Instrument of the Primum Mobile

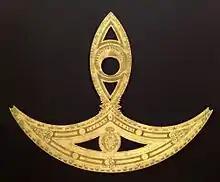
Instrument of the Primum Mobile. Medici collections, Museo Galileo

The Instrument of the Primum Mobile is also called the quadrant of Petrus Apianus, because he invented it and described it in the treatise Instrumentum primi mobilis (Nuremberg, 1524). The instrument is used to find sines and cosines. It bears the initials "F.E.D.P.F." [Frater Egnatius Dantis Predicatorum Fecit]. Ignazio Danti dedicated it to Cosimo I de' Medici, as attested by the Medici coat of arms engraved on the front. The instrument was depicted on the ceiling of the Stanzino delle Matematiche in the Uffizi Gallery.